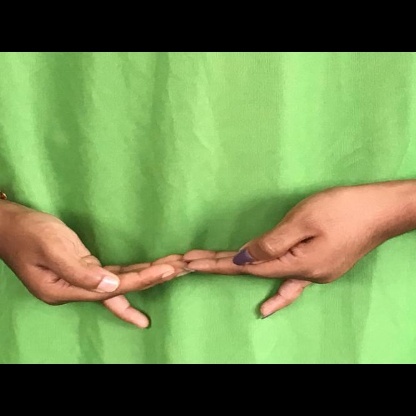
Mudra: Khatva